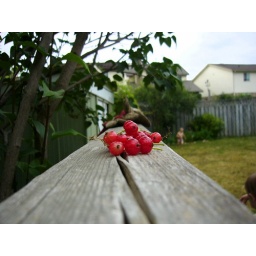
We made a pie today with some red currant berries that grow on a tree in our back yard.